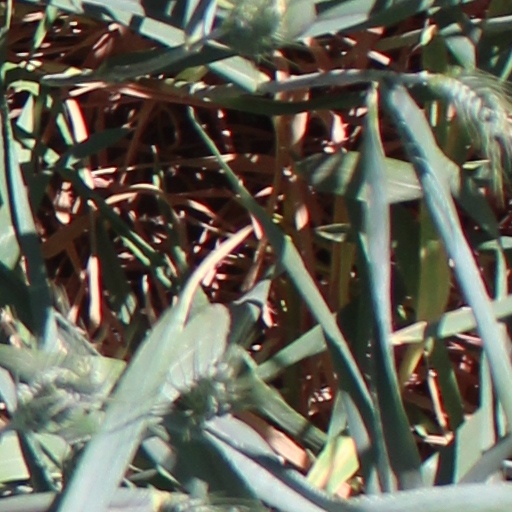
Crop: wheat